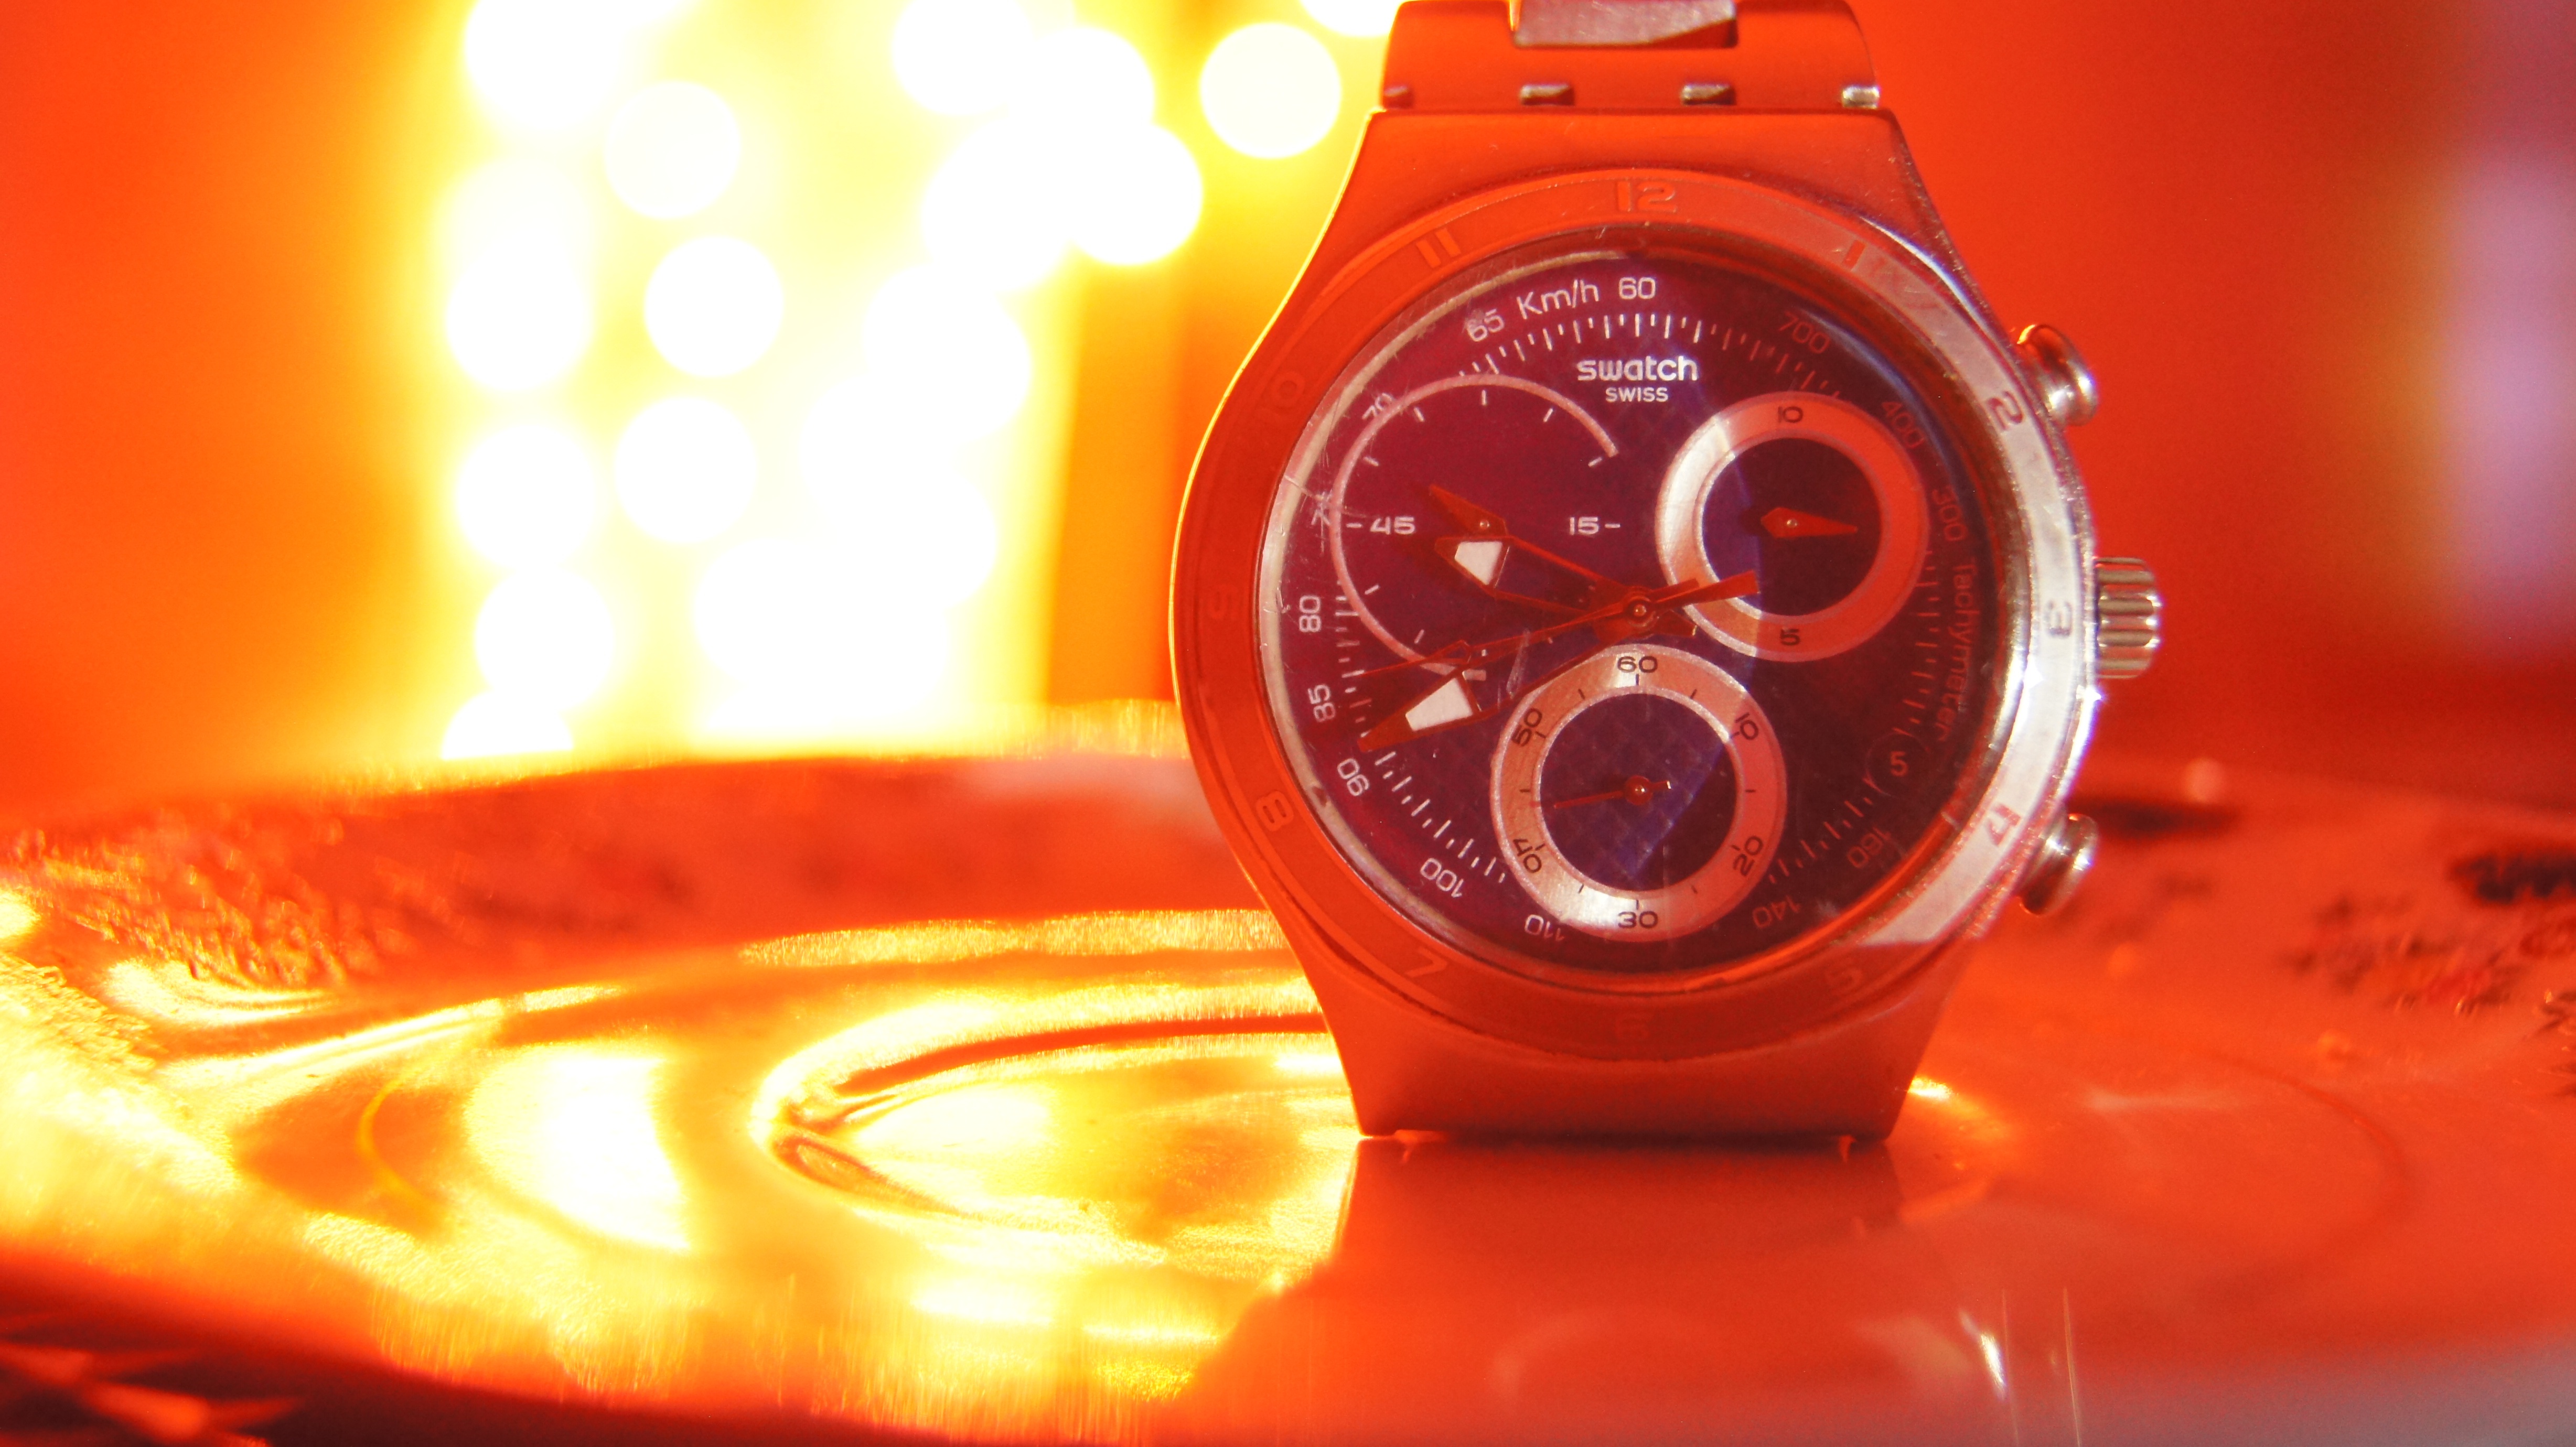
watch, light, bokeh, time, red, color, drink, lighting, shape, swatch, midnight, macro photography